Riitta Vainionpää

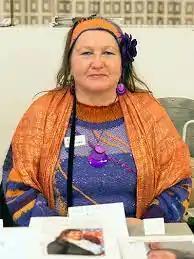
Riitta Vainionpää in 2014

Vainionpää has been awarded several scholarships and was chosen Artist of the Year 2011 by the Swedish-Finnish art association Suomiart.